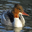
Label: bird